House of Plantagenet

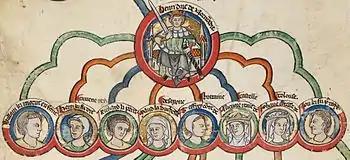
A 13th-century depiction of Henry II and his legitimate children: William, Henry, Richard, Matilda, Geoffrey, Eleanor, Joan and John

The later counts of Anjou, including the Plantagenets, descended from Geoffrey II, Count of Gâtinais, and his wife Ermengarde of Anjou. In 1060, the couple inherited the title via cognatic kinship from an Angevin family that was descended from a noble named Ingelger, whose recorded history dates from 870.